Lucien Boneparte Covell House

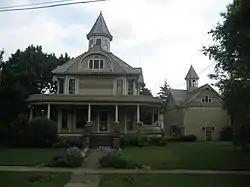

The Lucien Boneparte Covell House is a historic house located in the village of Richmond, Illinois, USA. The house is an example of Queen Anne style architecture and was built in 1905. The Covell House was listed on the U.S. National Register of Historic Places in 1989.